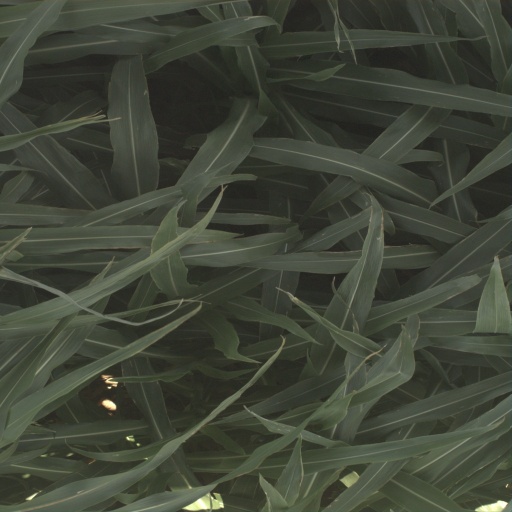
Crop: sorghum